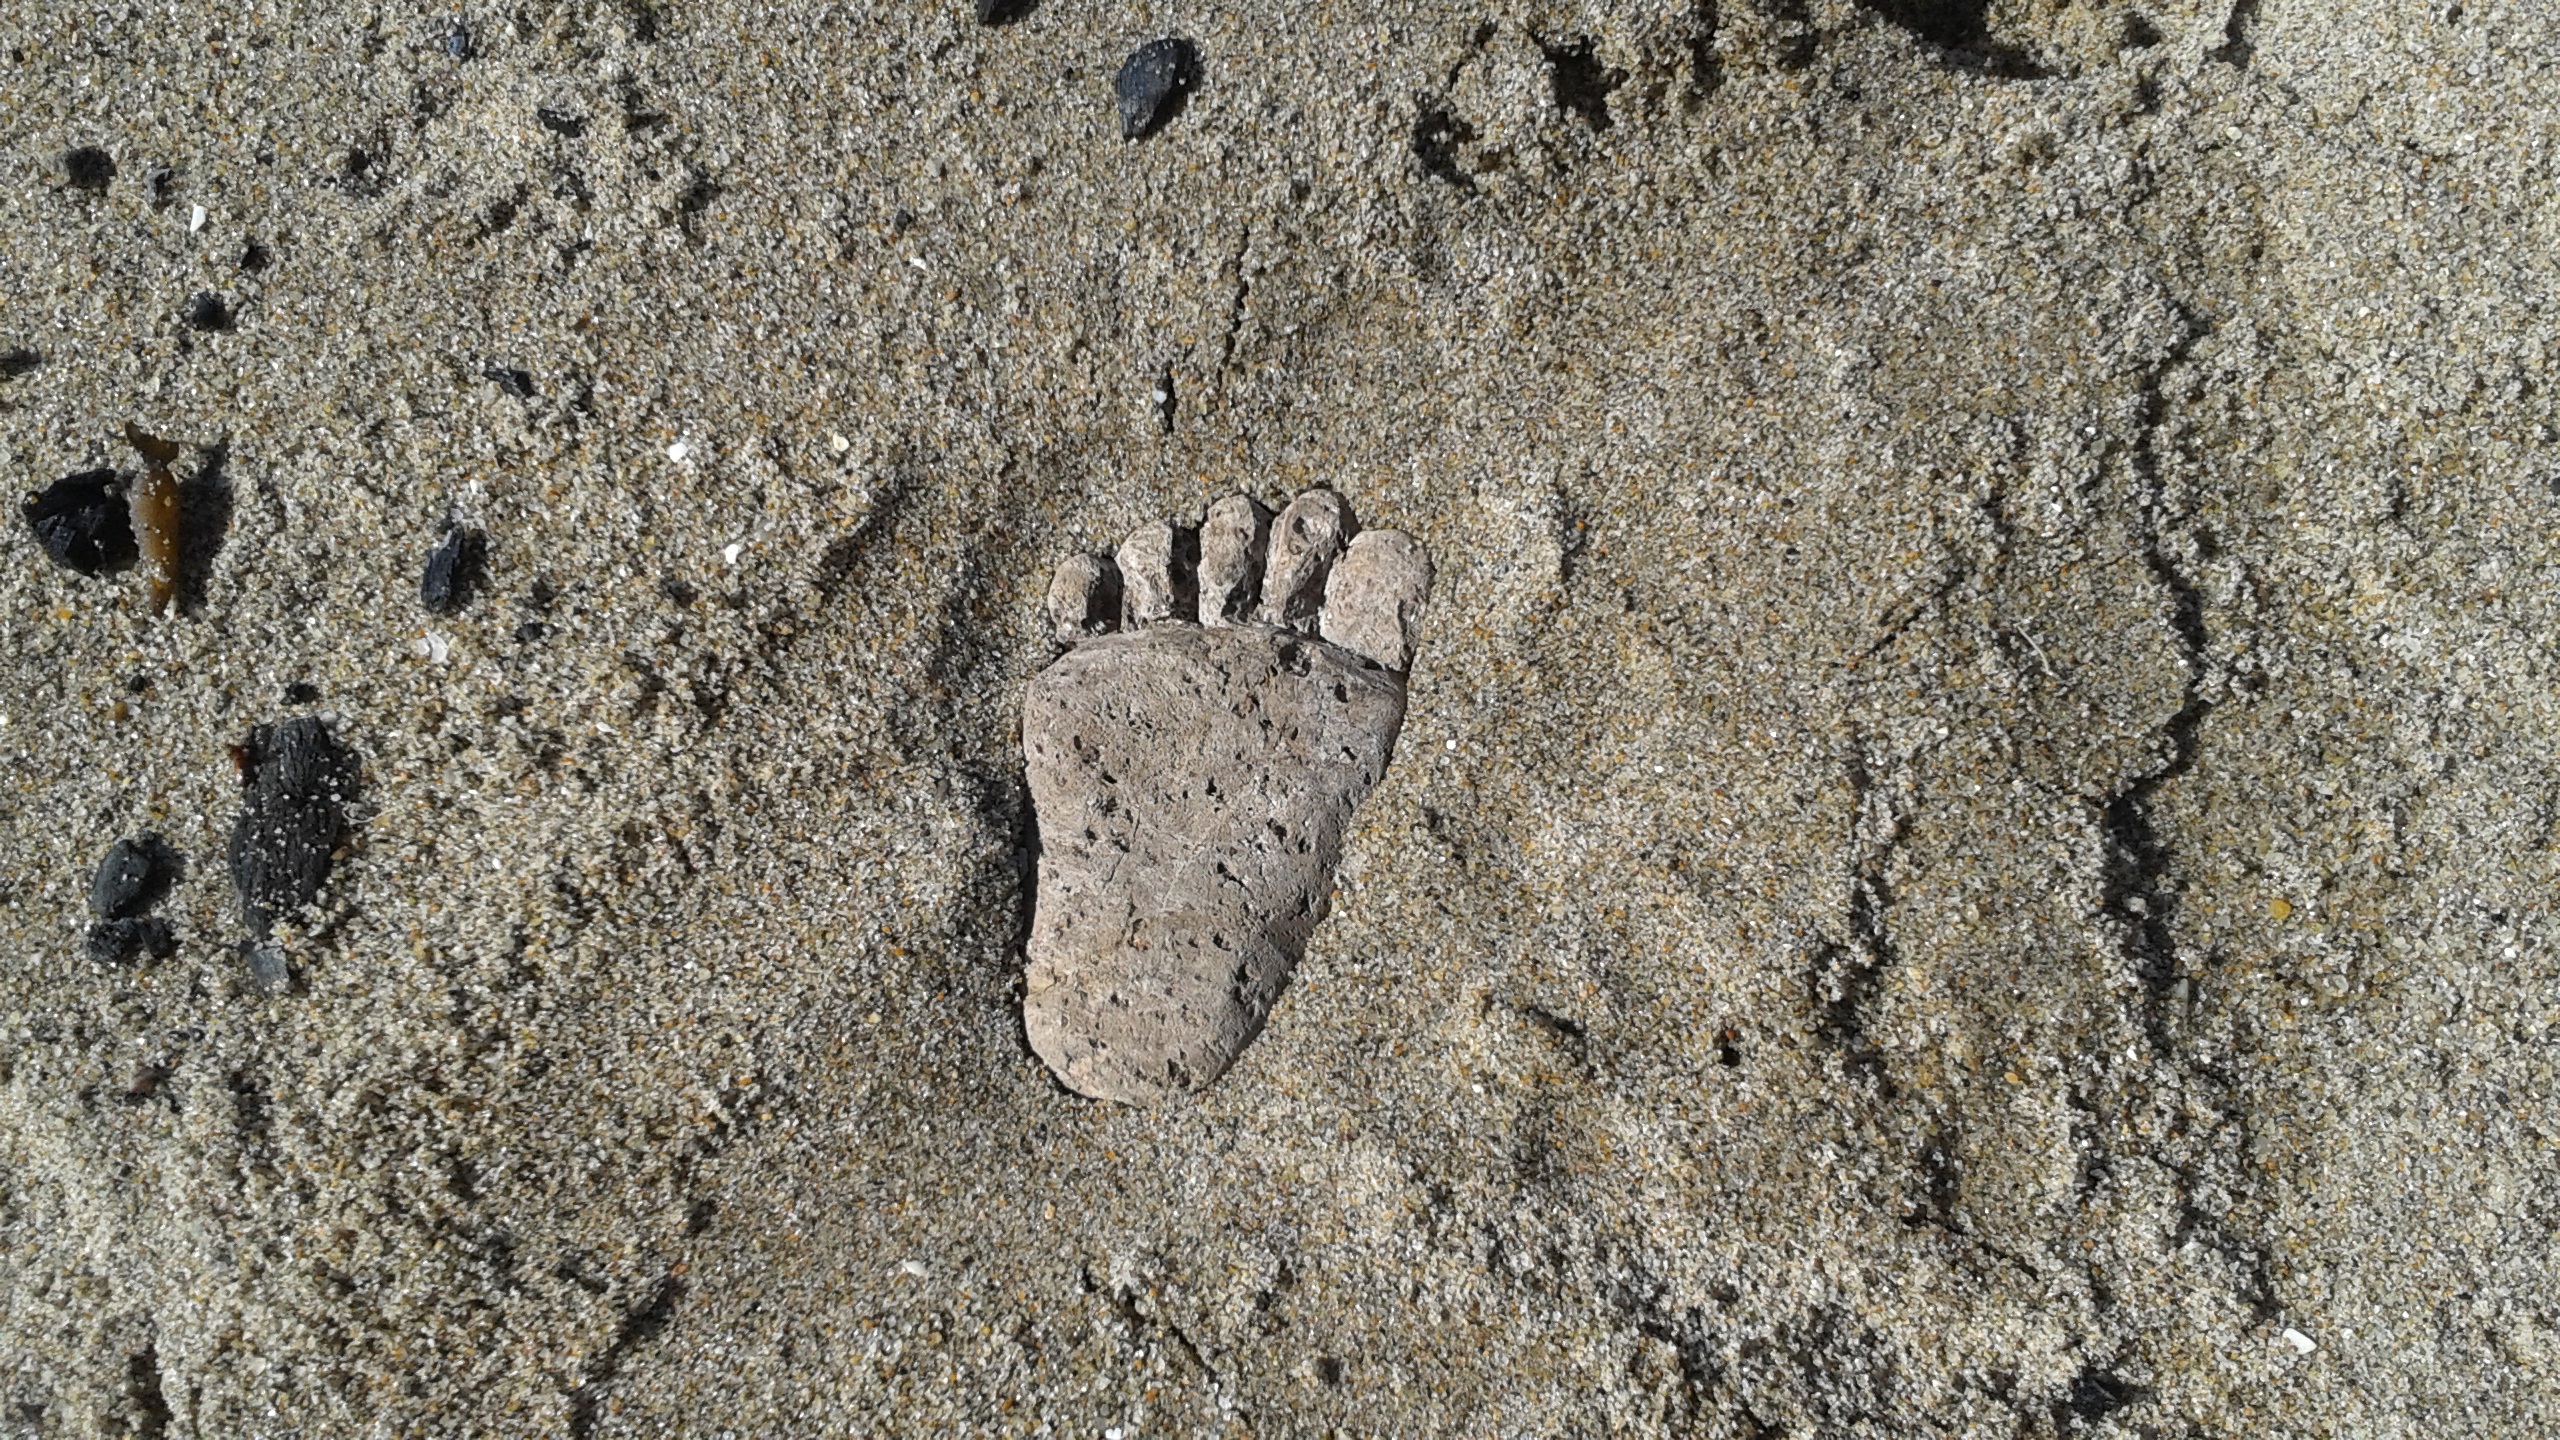
beach, nature, sand, rock, walking, texture, footprint, footstep, wall, soil, material, barefoot, geology, ancient history